Báb

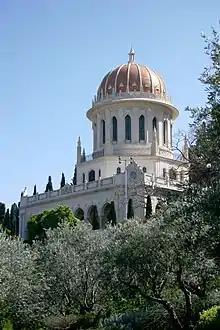
Shrine of the Báb in Haifa, Israel

The Báb (born ʻAlí-Muḥammad; ; ; 20 October 1819 – 9 July 1850) was an Iranian religious leader who founded Bábism, and is also one of the central figures of the Baháʼí Faith. The Báb gradually and progressively revealed his claim in his extensive writings to be a Manifestation of God, of a status as great as Moses, Jesus, and Muhammad, receiving revelations as profound as the Torah, Gospel, and Quran. This new revelation, he claimed, would release the creative energies and capacities necessary for the establishment of global unity and peace.